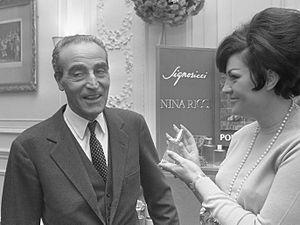
Nina Ricci, de son vrai nom Maria Adélaïde Nielli, née le jour de la sainte Nina, 14 janvier 1883 à Turin et morte le 29 novembre 1970 à Paris, est une styliste et couturière franco-italienne.